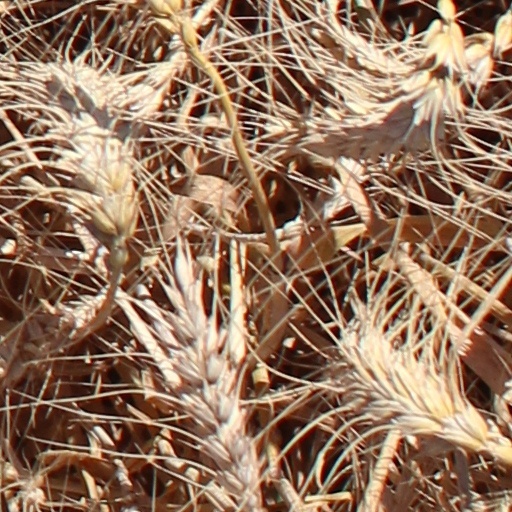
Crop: wheat